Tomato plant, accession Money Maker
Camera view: bottom (45 deg); turntable rotation: 60 degrees
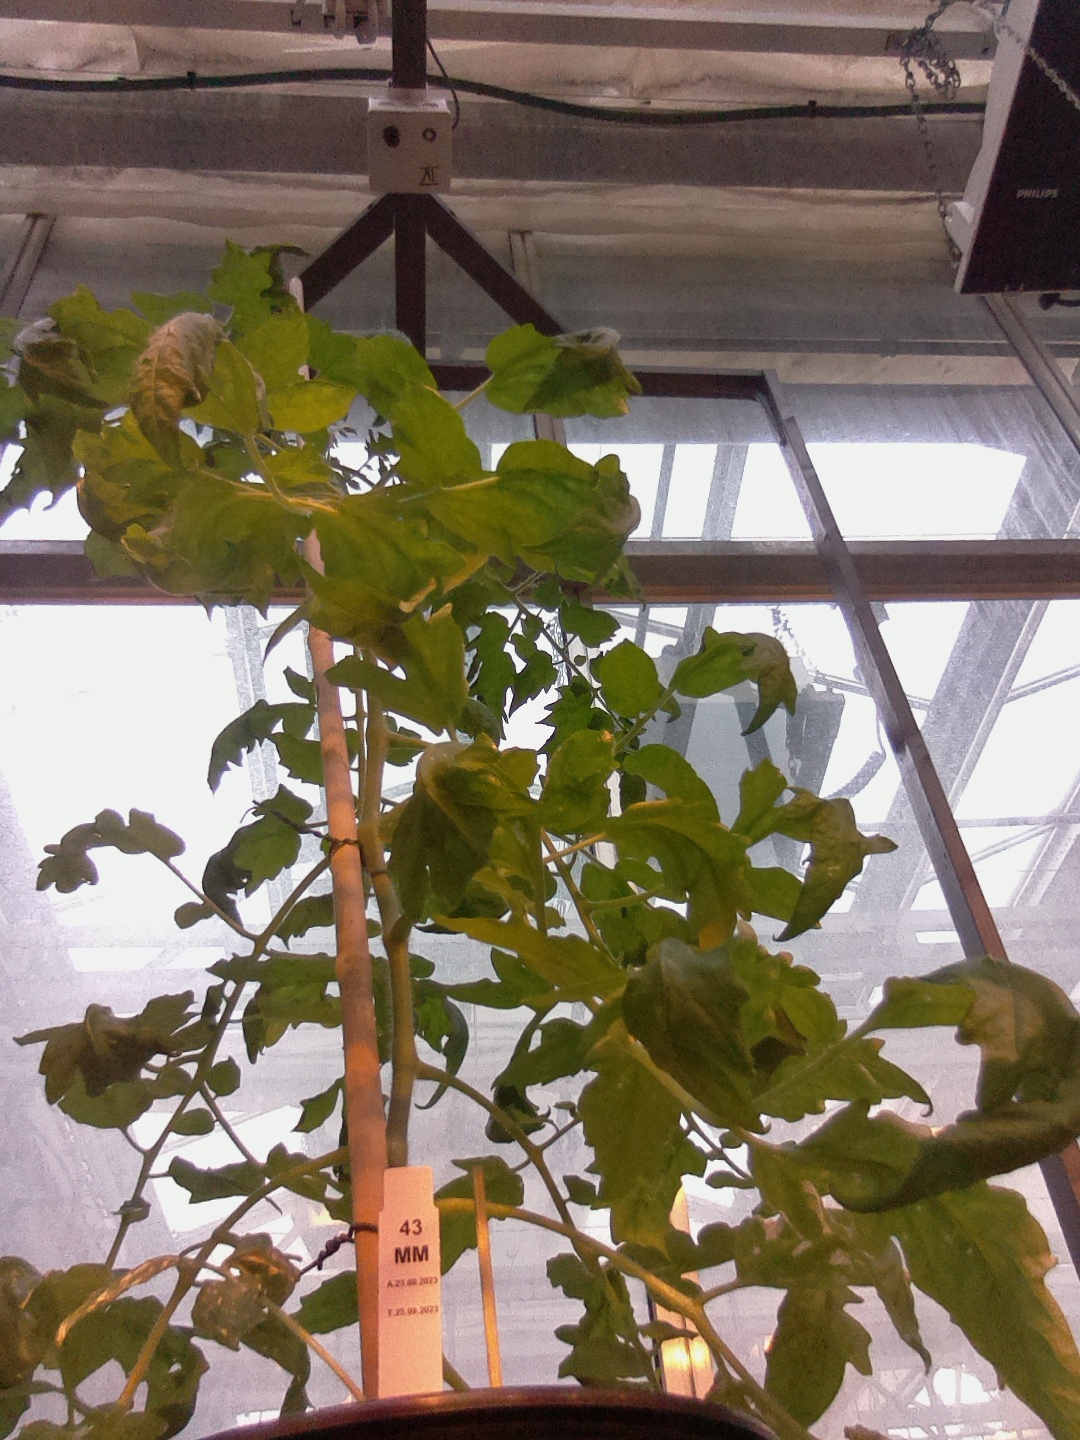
BBCH growth stage 64: 40%-50% of flowers open